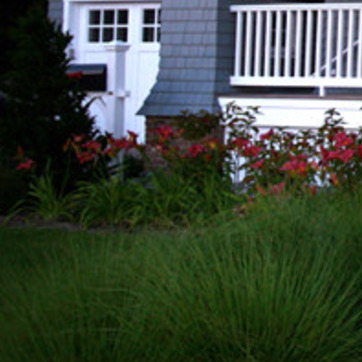
Material: foliage